Properties of metals, metalloids and nonmetals

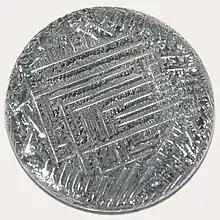
A shiny silver-white medallion with a striated surface, irregular around the outside, with a square spiral-like pattern in the middle

Metalloids are metallic-looking often brittle solids; tend to share electrons when they react with other substances; have weakly acidic or amphoteric oxides; and are usually found naturally in combined states.